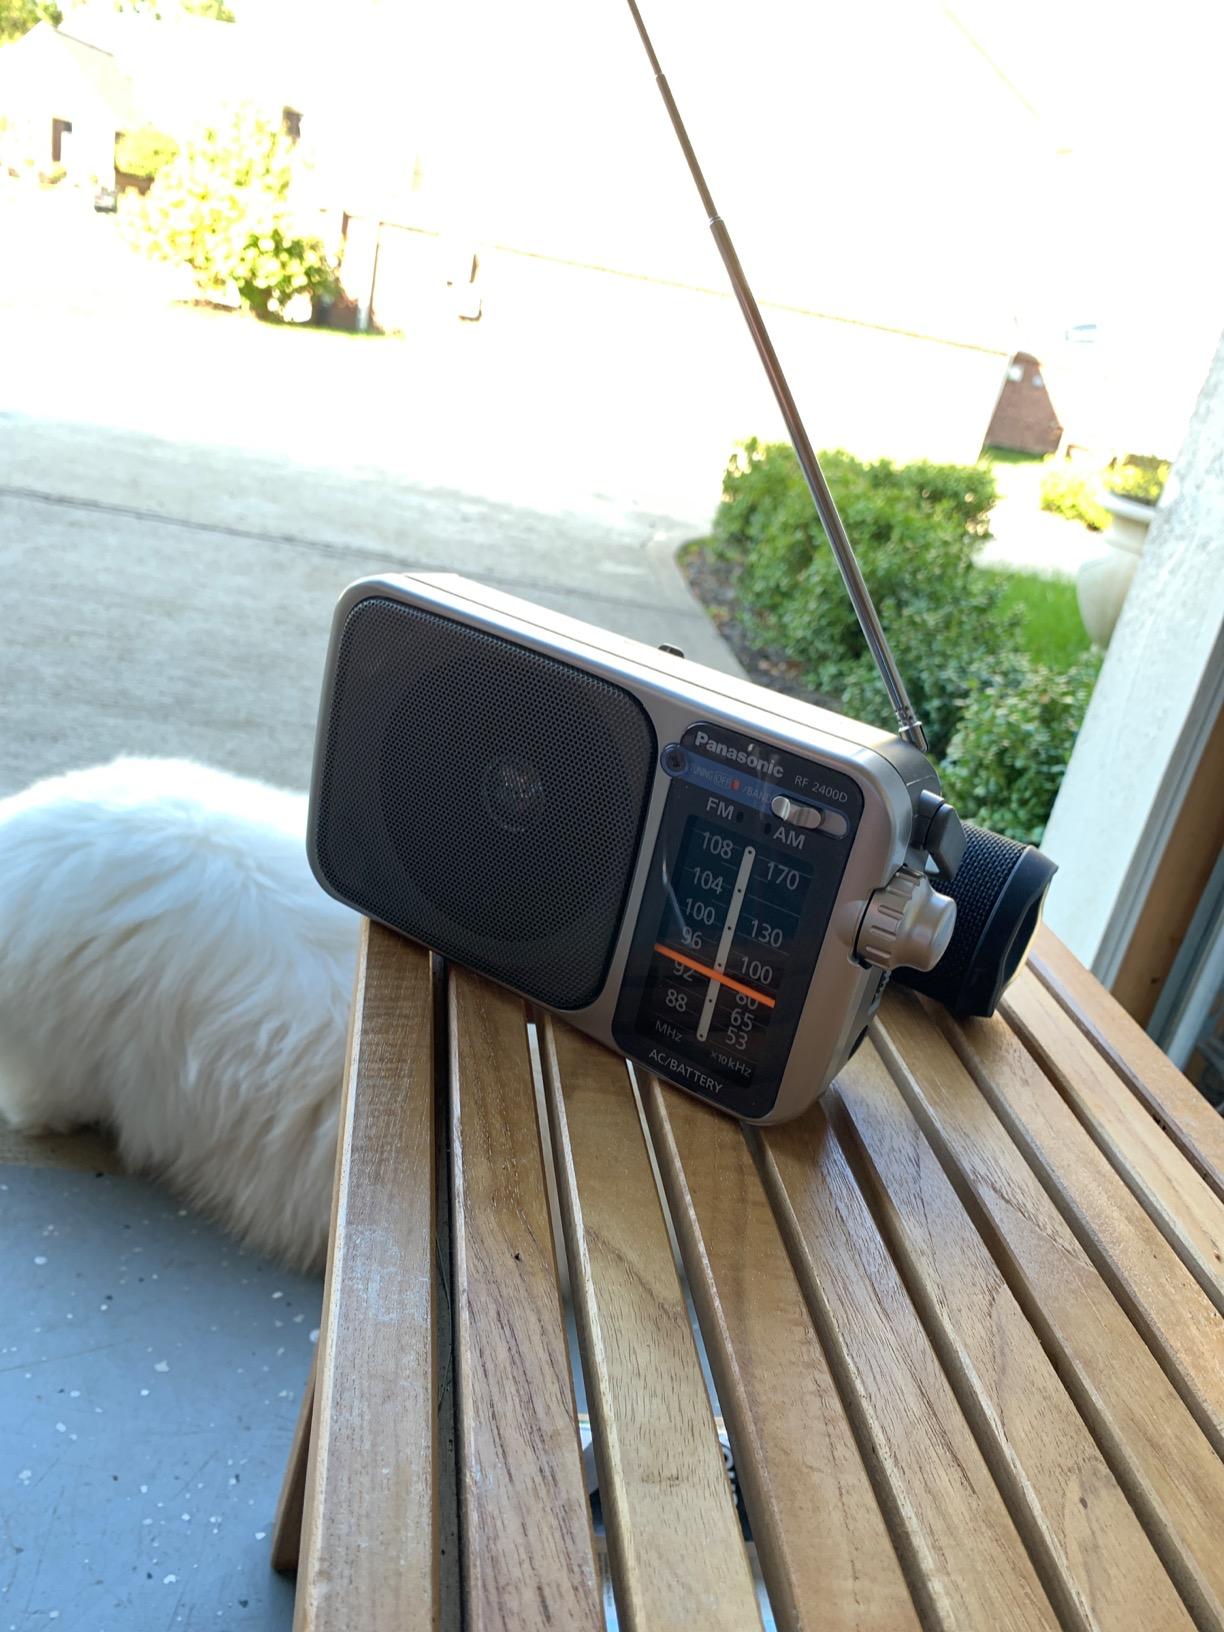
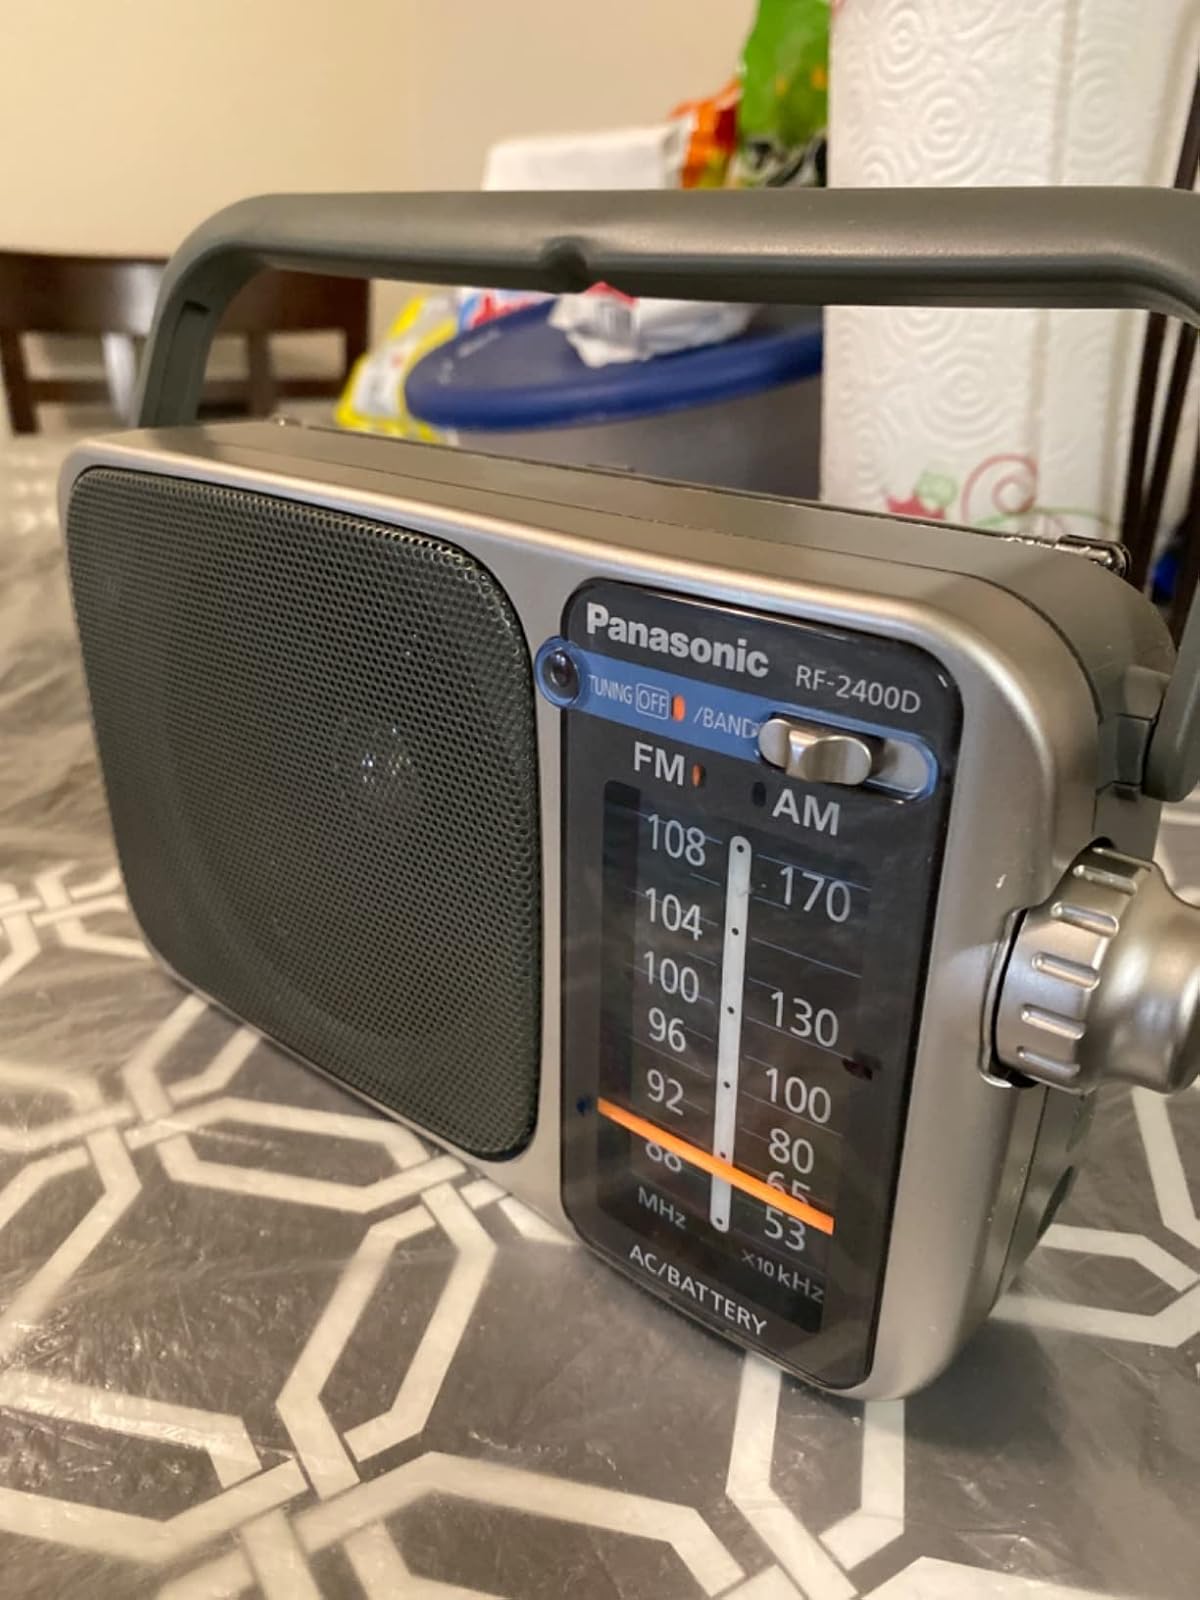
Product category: radio
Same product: yes